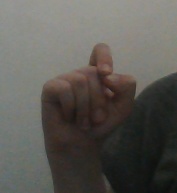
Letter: fa